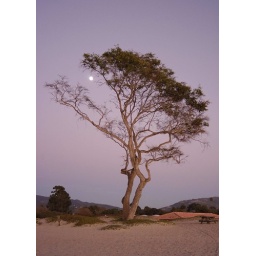
African tree shot, but on the beach in California